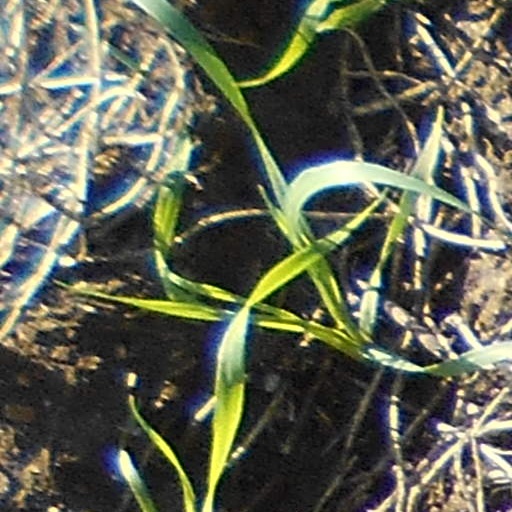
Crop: wheat